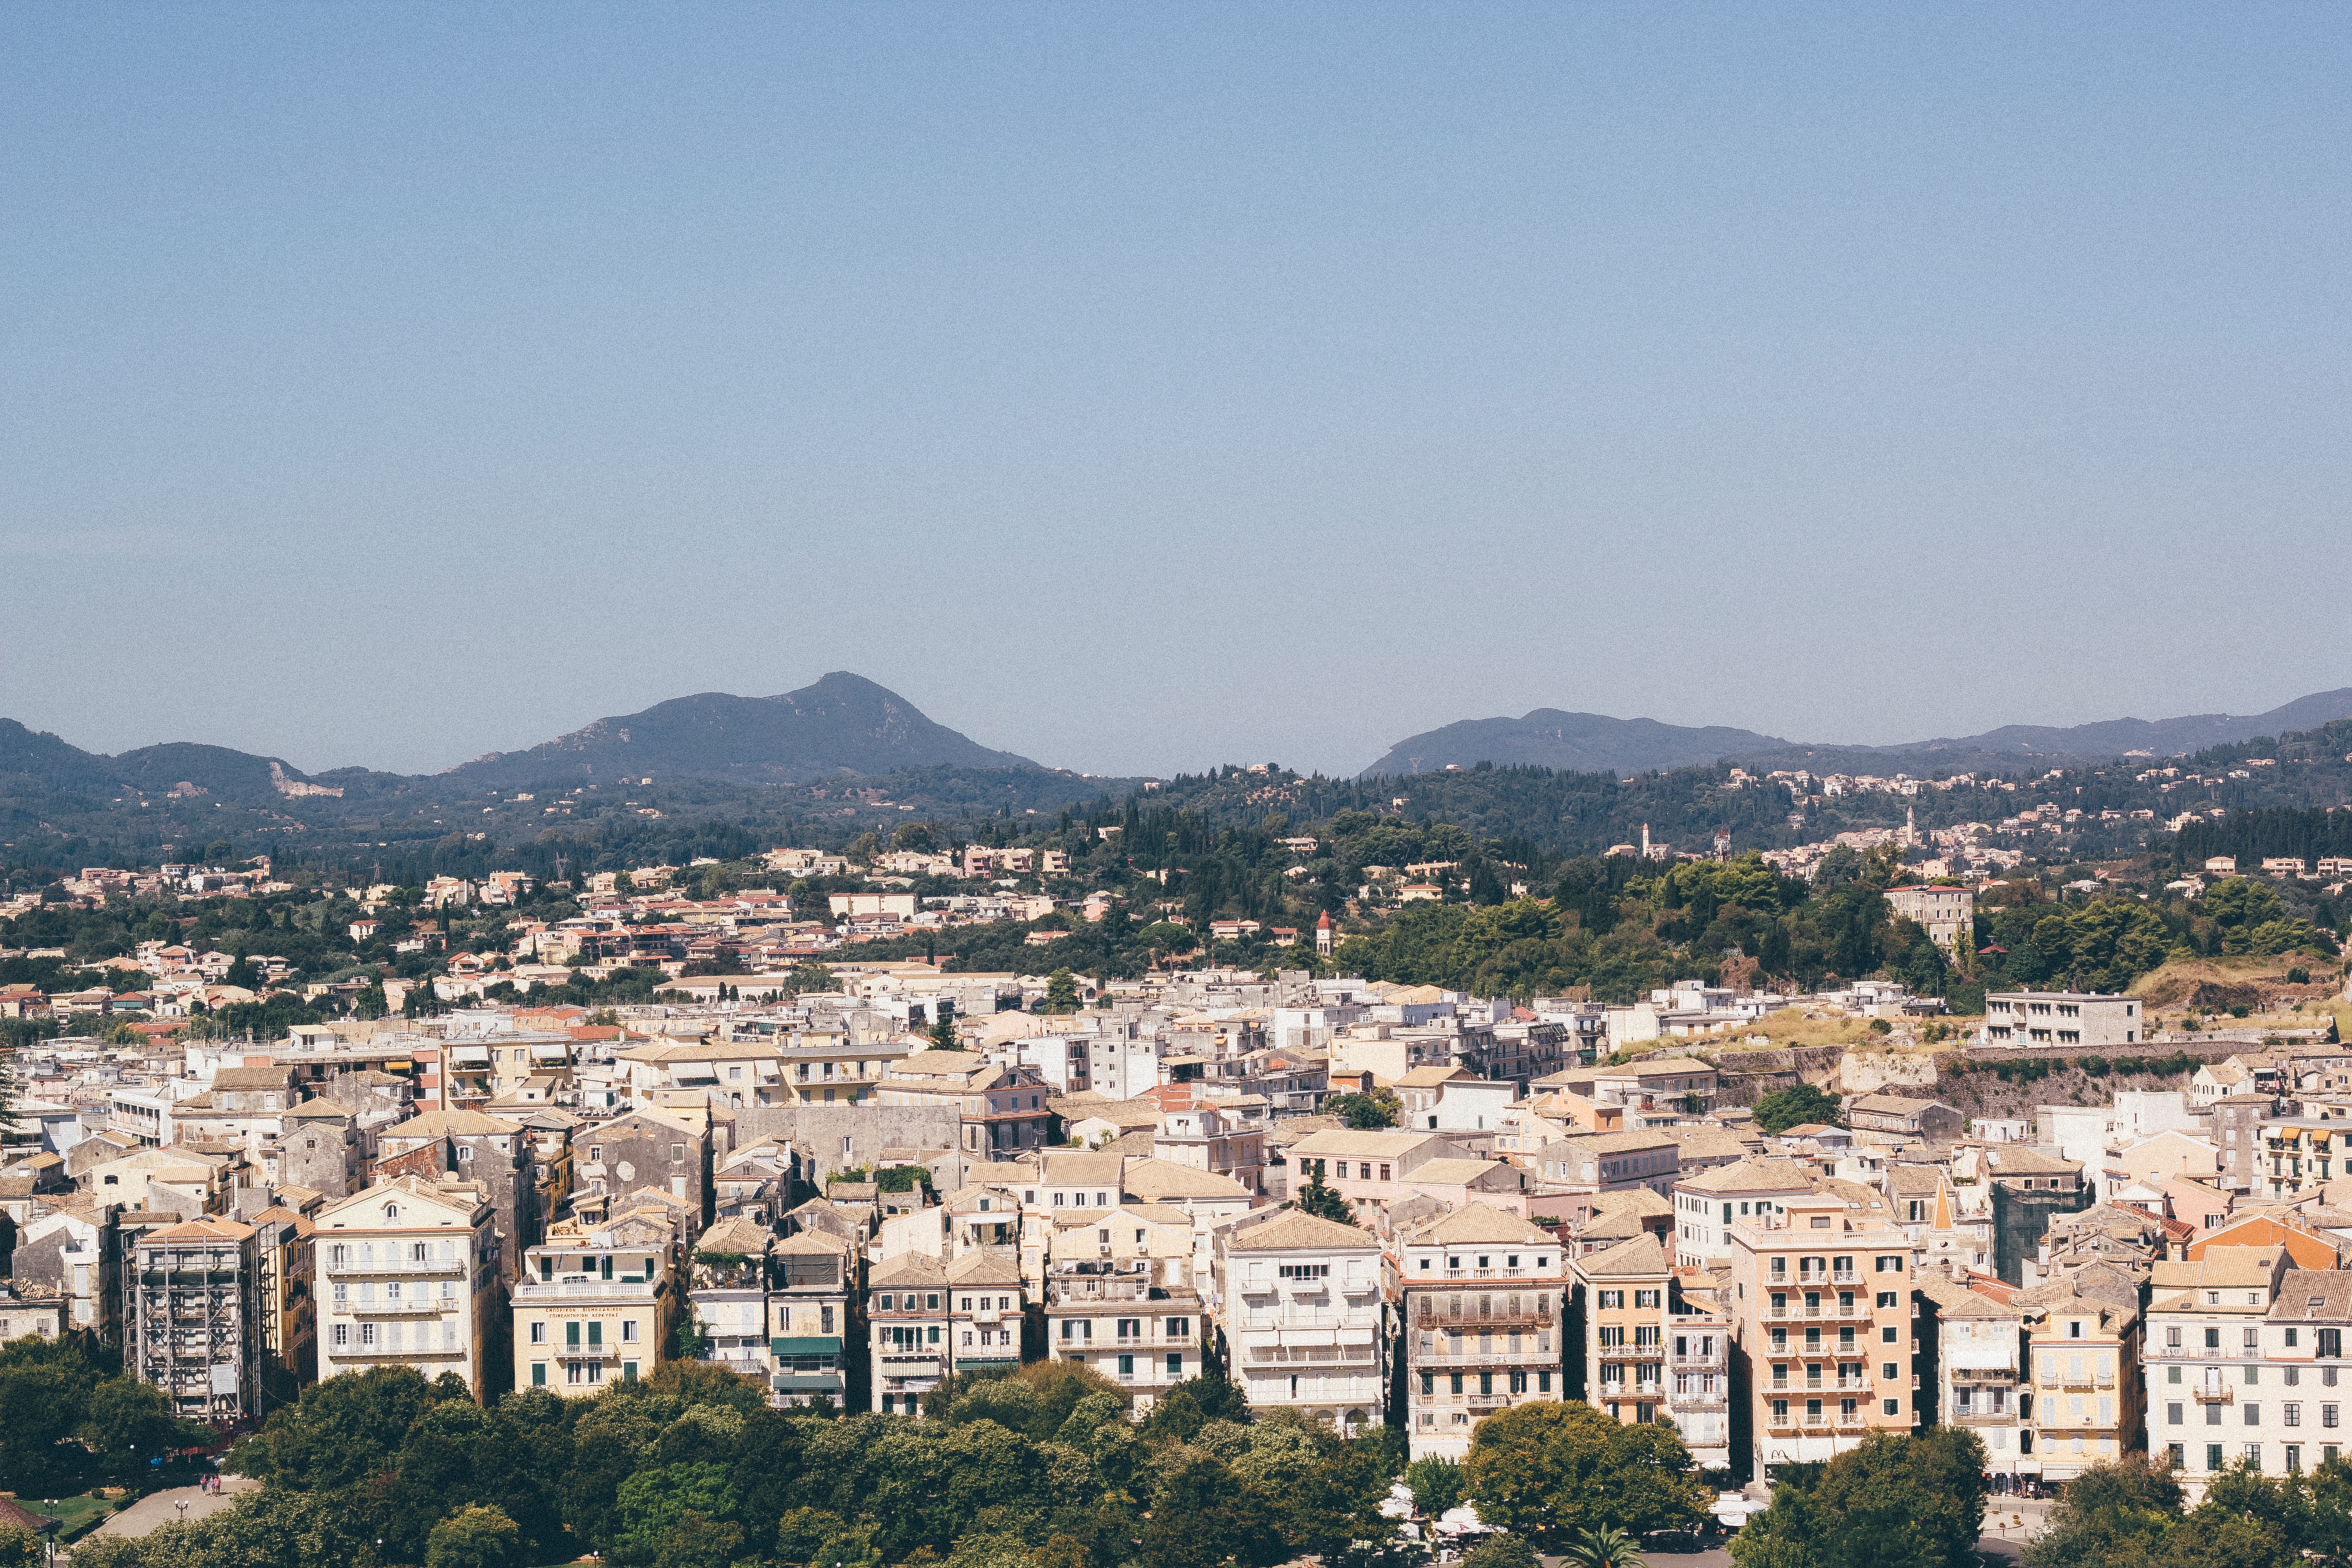
skyline, hill, town, city, cityscape, panorama, village, aerial photography, ancient history, residential area, geographical feature, human settlement